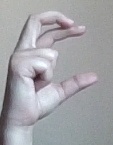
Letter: thal